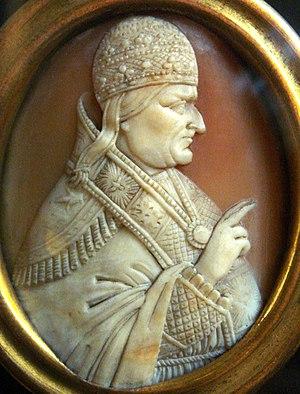
Les Savelli furent une riche et influente famille aristocratique romaine qui connut son apogée au XIIIᵉ siècle, et dont la branche principale s'éteignit avec Giulio Savelli. Catherine de Rambouillet est issue de cette famille par sa mère.
Giacomo Savelli, élu pape à Viterbe le 2 avril 1285 sous le nom d'Honorius IV. Il est consacré le 20 mai 1285. Dans la prophétie de saint Malachie, il est connu sous la devise « Ex rosa leonina ».
Cette liste des papes est celle des 266 évêques de Rome, appelés également papes à partir du IVᵉ siècle, guides de l’Église catholique romaine, que cite l’Annuaire pontifical, et des antipapes.
Le 3 avril est le 93ᵉ jour de l'année du calendrier grégorien, le 94ᵉ en cas d'année bissextile. Il reste 272 jours avant la fin de l'année.